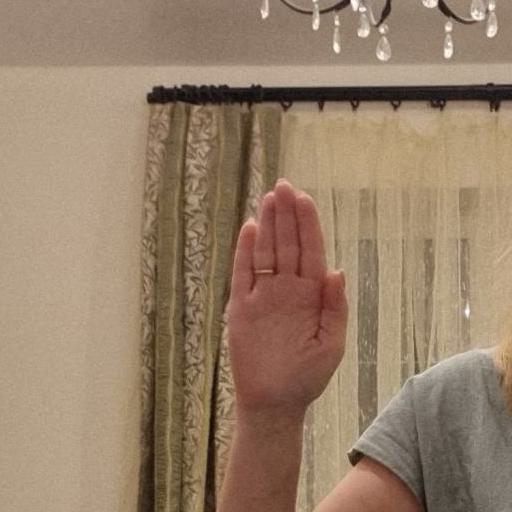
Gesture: stop